Liu Chuang (snooker player)

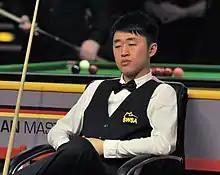
Liu Chuang at the 2014 German Masters

Liu Chuang (born 6 June 1990) is a Chinese former professional snooker player.